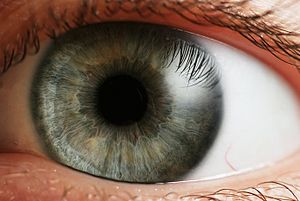
Regnbuehinde
Det menneskelige øje
Farven på regnbuehinden eller iris i menneskets øje bestemmes af indholdet af pigment. Hos mennesker med brune øjne indeholder regnbuehinden meget pigment. Mennesker med blå øjne har denne øjenfarve på grund af de synlige blodkar i den pigmentfattige regnbuehinde.